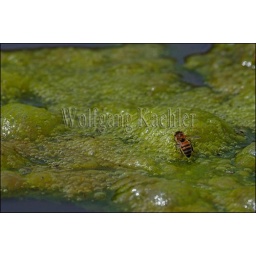
Usa, texas, hill country near hunt, wasp sitting on algae drinking water